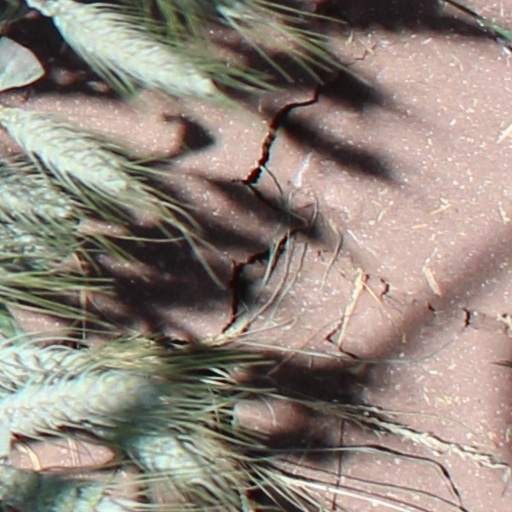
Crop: wheat